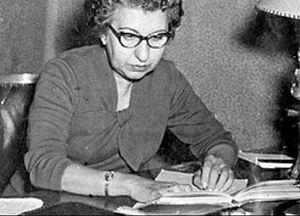
Suhayr al-Qalamawi, également connue comme Suhair al-Qalamawi, Soheir al-Qalamawy, Suhair el-Calamawy et Soheir el-Qalamawy est une femme politique et figure littéraire égyptienne. Elle façonne l'écriture et la culture arabe à travers ses textes, son activisme féministe et ses différents plaidoyers.